Funicular

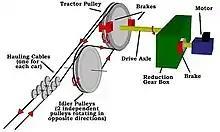
Funicular drive train

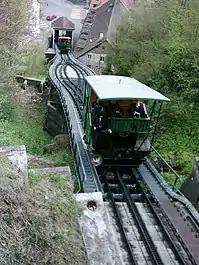
The wastewater-powered Fribourg funicular featuring an Abt switch

In most modern funiculars, neither of the two carriages is equipped with an engine of its own. Instead, the propulsion is provided by an electric motor in the engine room (typically at the upper end of the track); the motor is linked via a speed-reducing gearbox to a large pulley – a "drive bullwheel" – which then controls the movement of the haul rope using friction. Some early funiculars were powered in the same way, but using steam engines or other types of motor. The bullwheel has two grooves: after the first half turn around it the cable returns via an auxiliary pulley. This arrangement has the advantage of having twice the contact area between the cable and the groove, and returning the downward-moving cable in the same plane as the upward-moving one. Modern installations also use high friction liners to enhance the friction between the bullwheel grooves and the cable.